Britannia

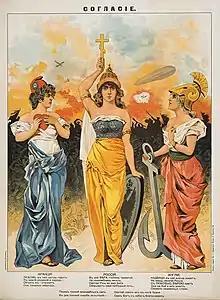
1914 Russian poster depicting the Triple Entente – Britannia (right) and Marianne (left) flank Mother Russia, with Britannia's association with the sea provided by an anchor

New Zealanders adopted a similar personification of their country in Zealandia, Britannia's daughter, who appeared on postage stamps at the turn of the 20th century and still features in the New Zealand Coat of Arms.